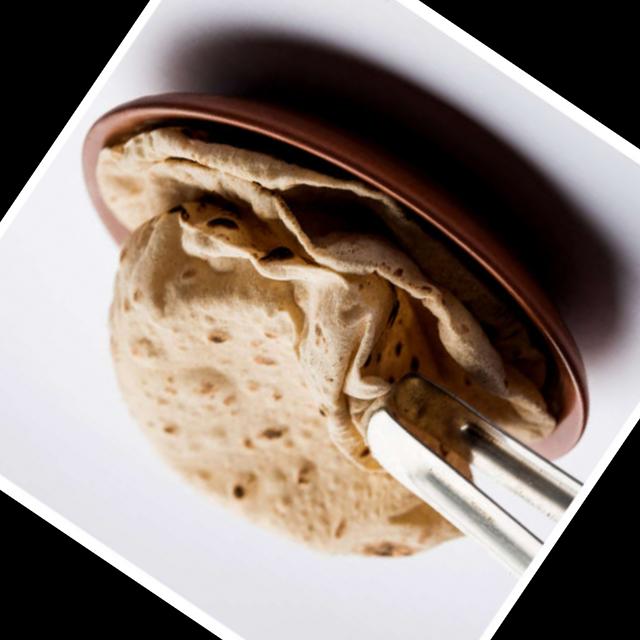
Dish: chapati